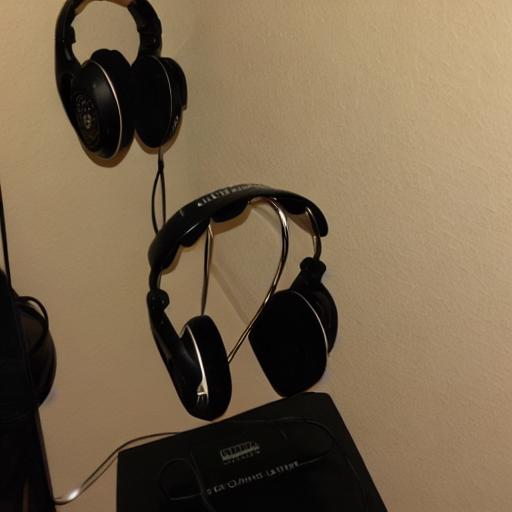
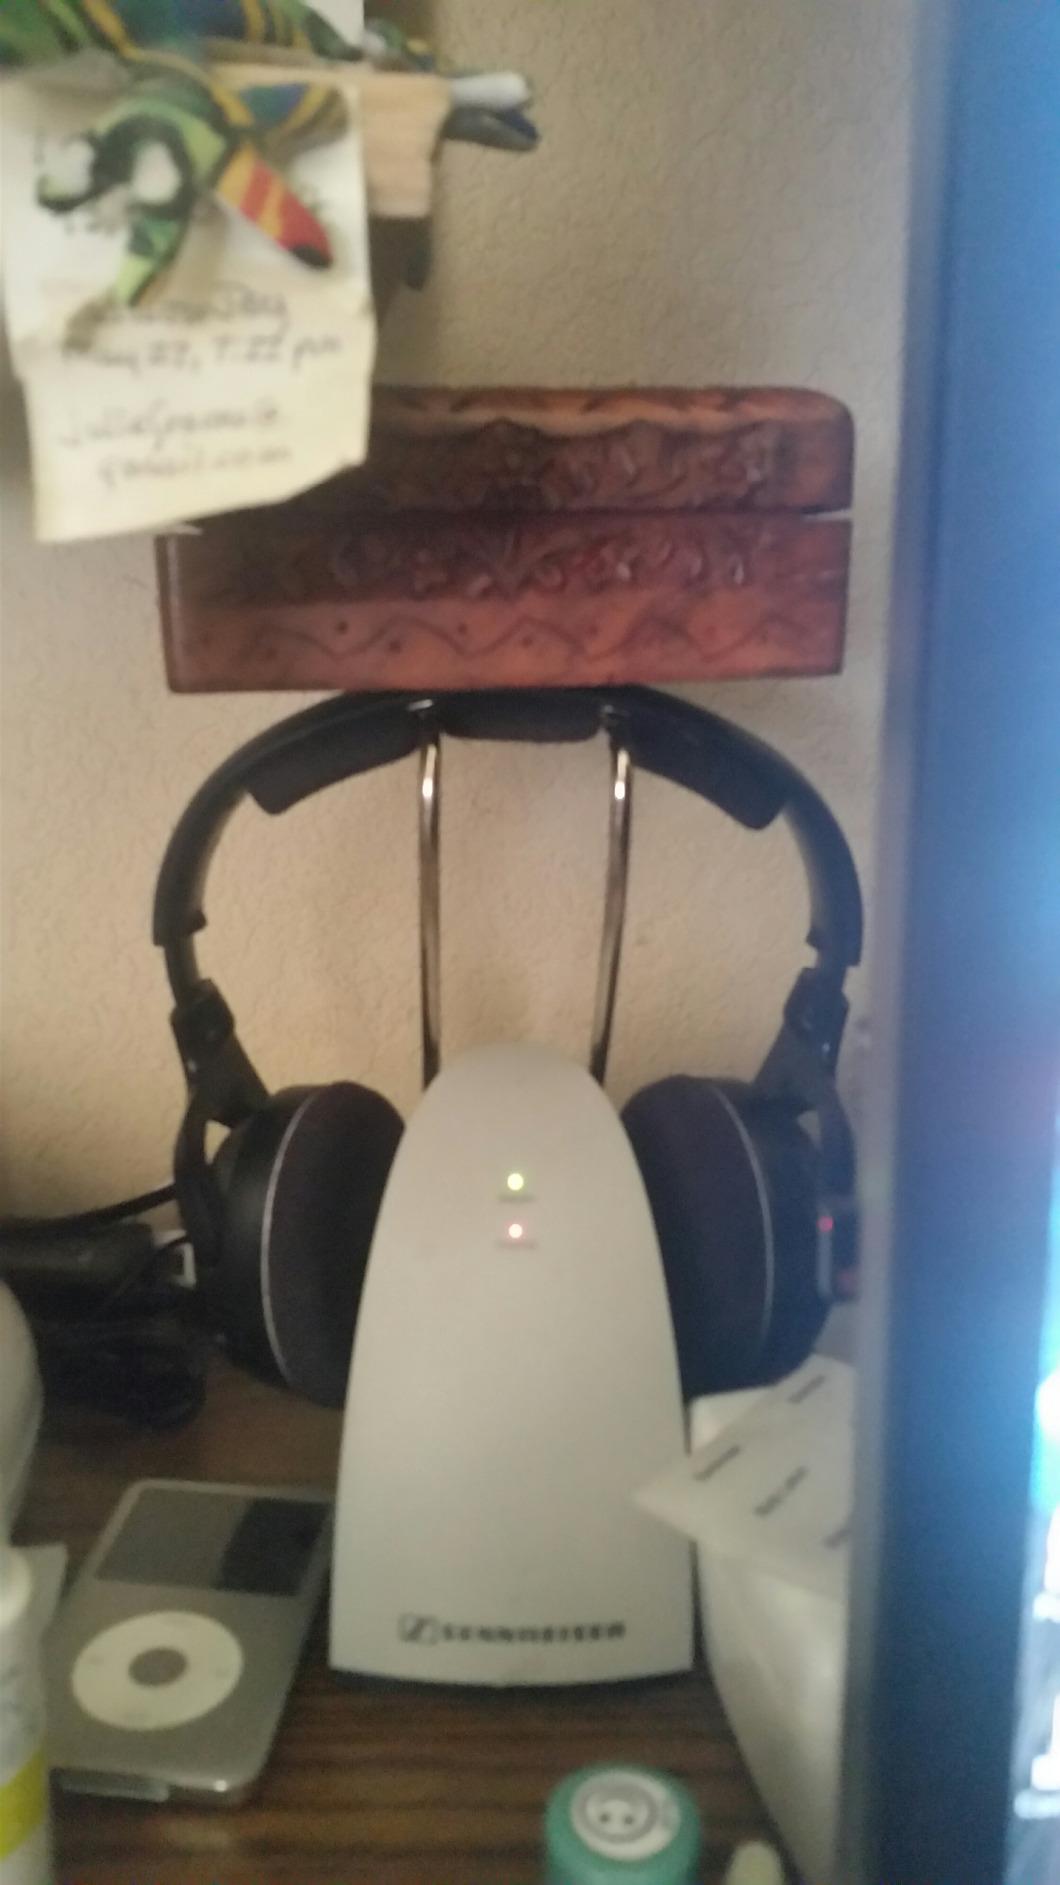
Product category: headphones
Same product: no